Treaty of Trentschin

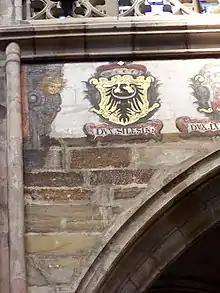
Silesian coat of arms at St. Vitus Cathedral, Prague

With the Treaty of Trentschin, the split of Silesia from the Polish Crown was made. In 1348 King Charles IV attached it to the Bohemian crown lands together with Moravia and the Lusatias. The Silesian dukes became indirect vassals of the Holy Roman Empire with no immediate status and no representation at the Imperial Diet. According to canon law, the Diocese of Wrocław remained a suffragan of the Polish Archdiocese of Gniezno. While the Silesian lands also comprised the former Moravian Duchy of Opava, the Upper Silesian duchies of Siewierz, Oświęcim and Zator were acquired by Poland in the 15th century. The Lower Silesian duchy of Krosno fell to Brandenburg in 1476.